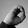
ASL letter: O